History of Jakarta

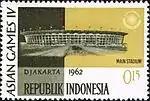
Gelora Bung Karno Stadium, the main venue of IV Asian Games shown in 1962 Indonesian stamp

After the Vereenigde Oost-Indische Compagnie (VOC) went bankrupt and was dissolved in 1800, the Batavian Republic nationalized its debts and possessions, expanding all of the VOC's territorial claims into a fully-fledged colony named the Dutch East Indies. Batavia evolved from the site of the company's regional headquarters into the capital of the colony. The city gradually expanded to the south.